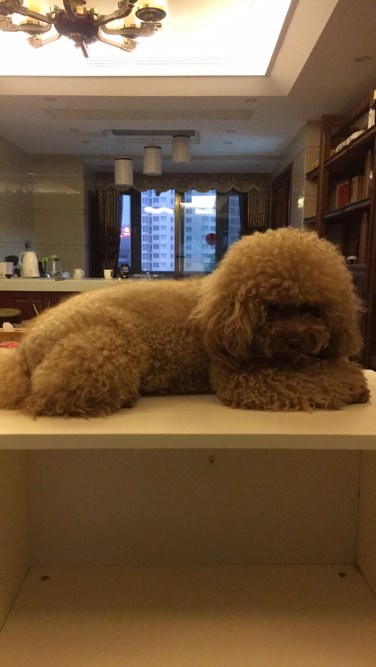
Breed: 7449-n000128-teddy